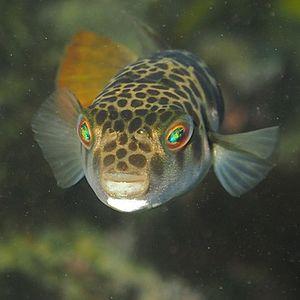
Les Tétraodontidés ou poissons-ballons ou poissons-globes forment une famille de poissons ayant la capacité de gonfler. Une autre de leurs caractéristiques est de ne pas avoir de piquants, ce qui les distingue des poissons du genre Diodon qui en ont.
Tetractenos glaber est une espèce de poissons de la famille des Tetraodontidae.